Scargo Tower

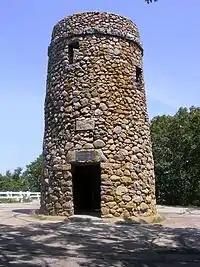
West side exterior of Scargo Tower, Dennis, Massachusetts

Scargo Tower is a cobblestone tower located atop Scargo Hill in Dennis, Massachusetts on Cape Cod.